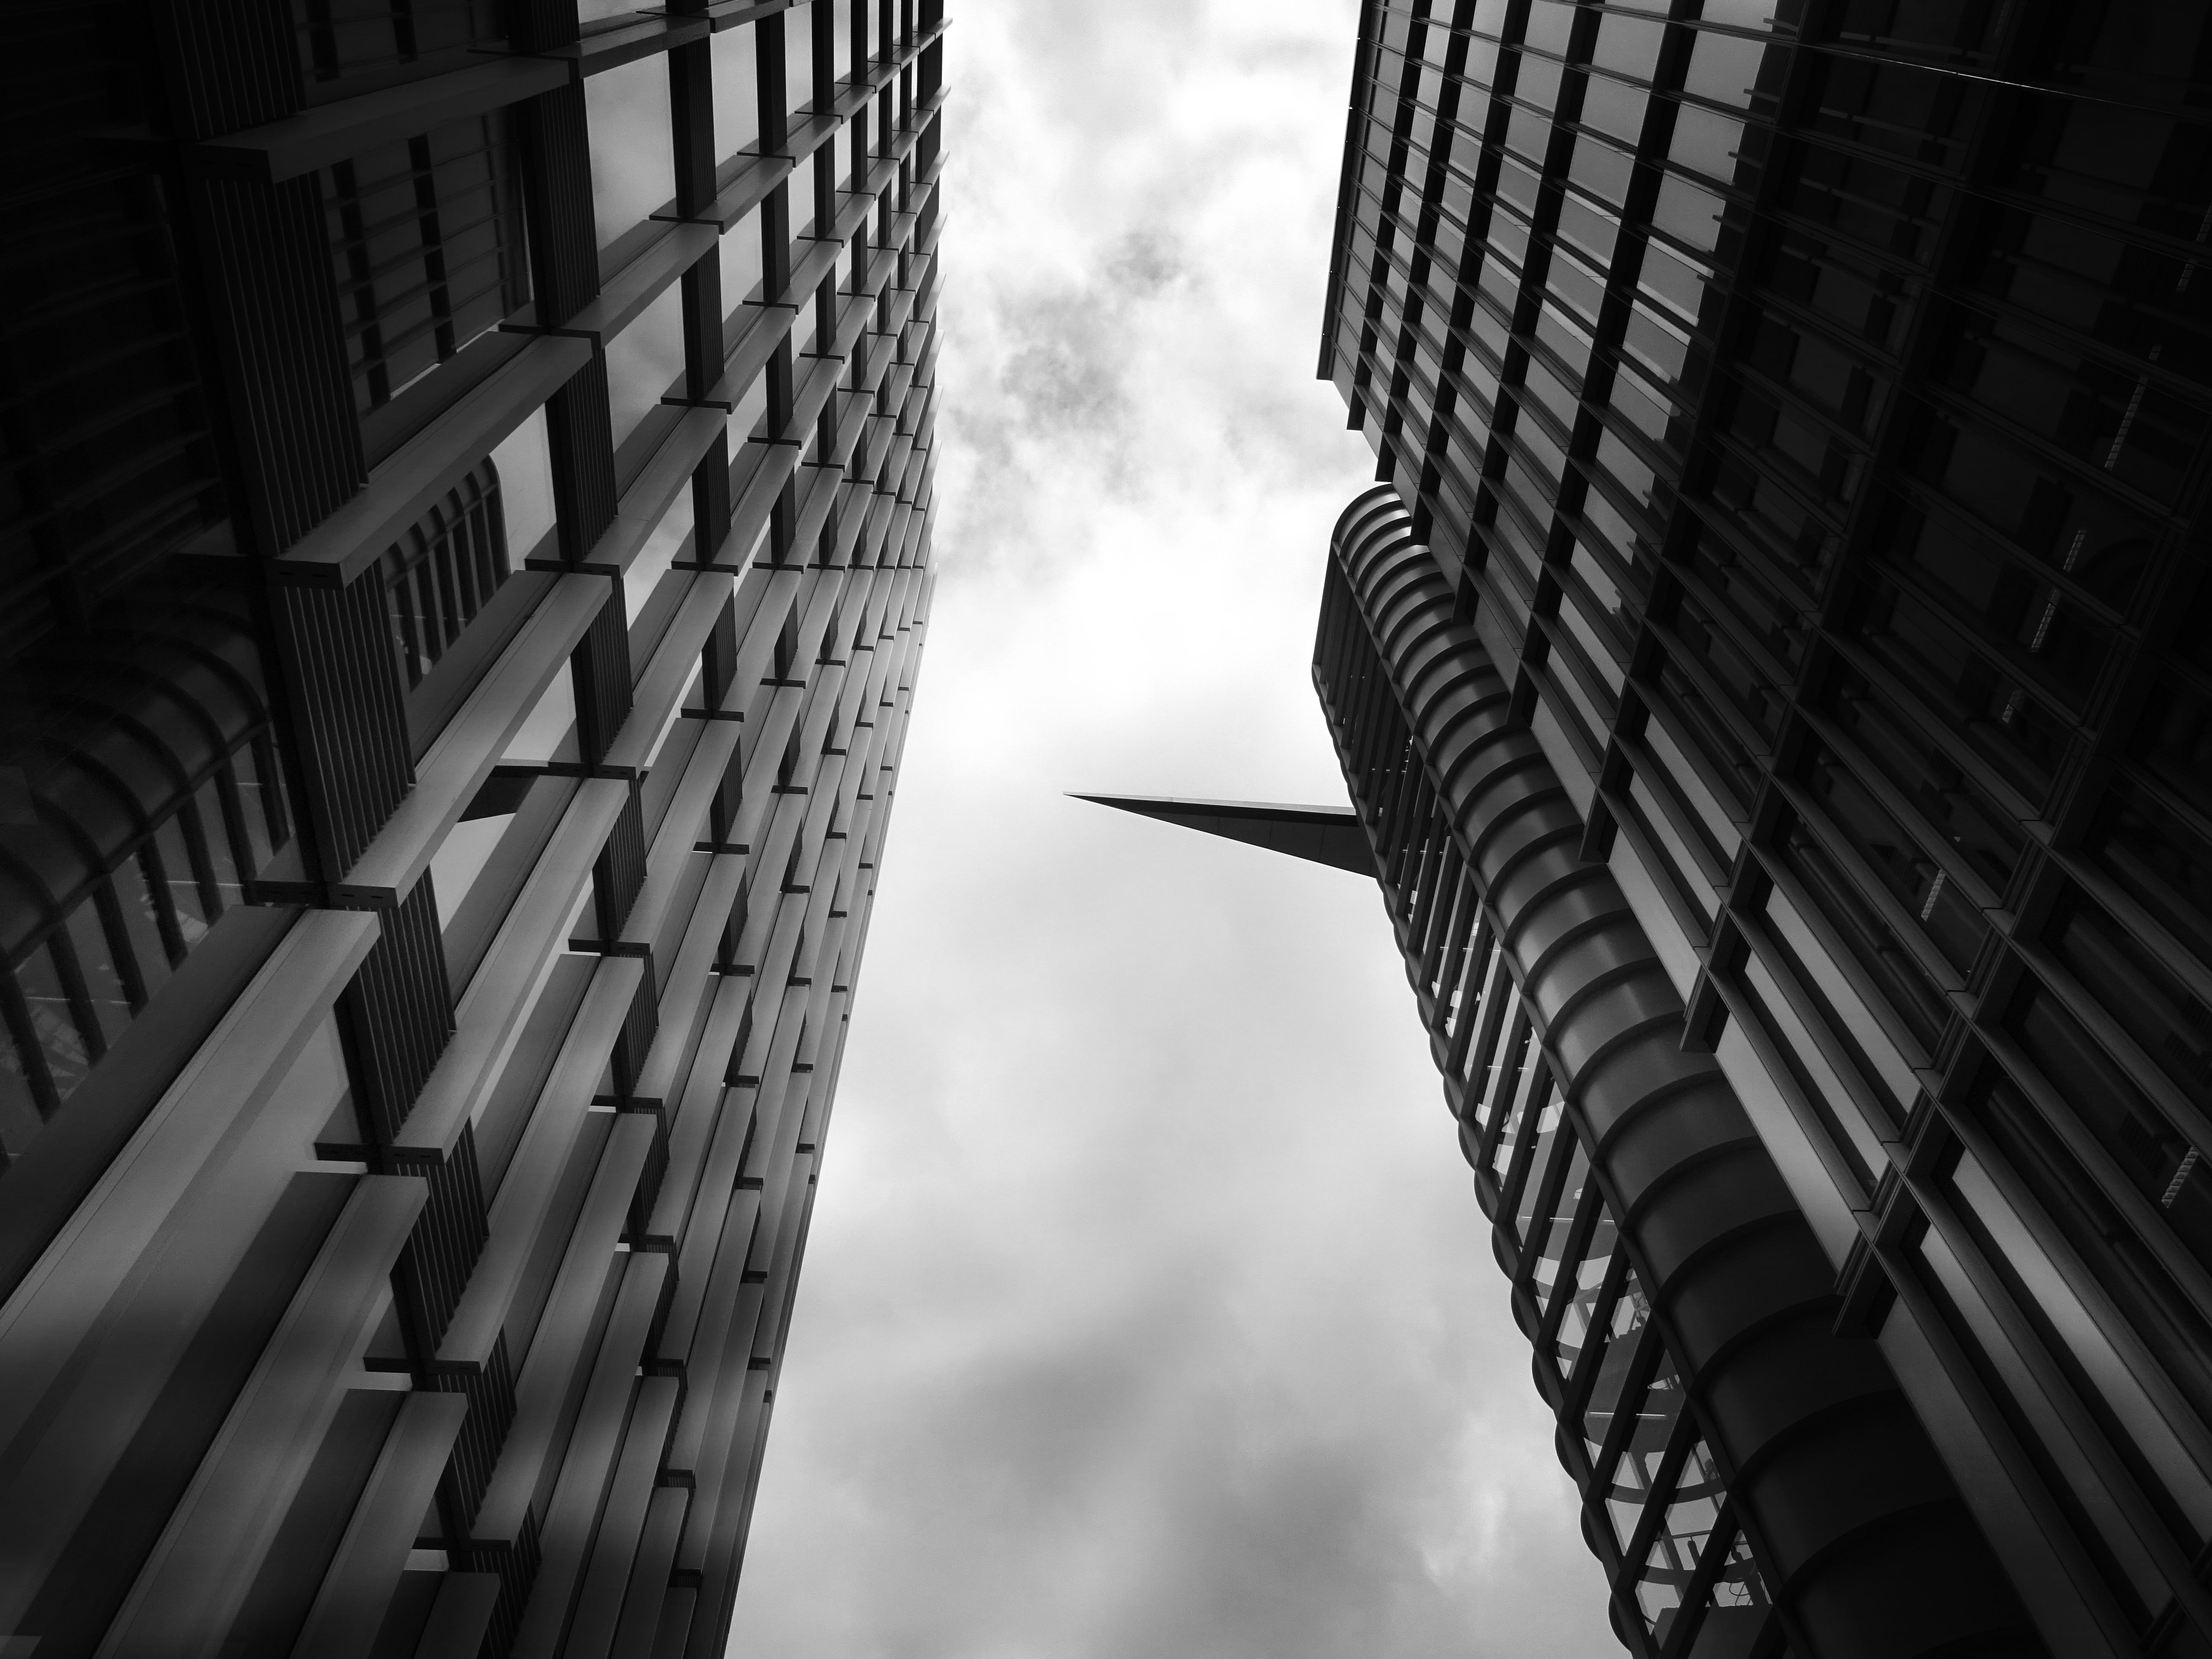
white, black, sky, daytime, architecture, urban area, metropolitan area, monochrome, metropolis, black and white, skyscraper, tower block, monochrome photography, building, city, line, snapshot, human settlement, cloud, infrastructure, stock photography, condominium, photography, tower, downtown, street, symmetry, style, window, glass, facade, corporate headquarters, Tints and shades, mixed use, commercial building